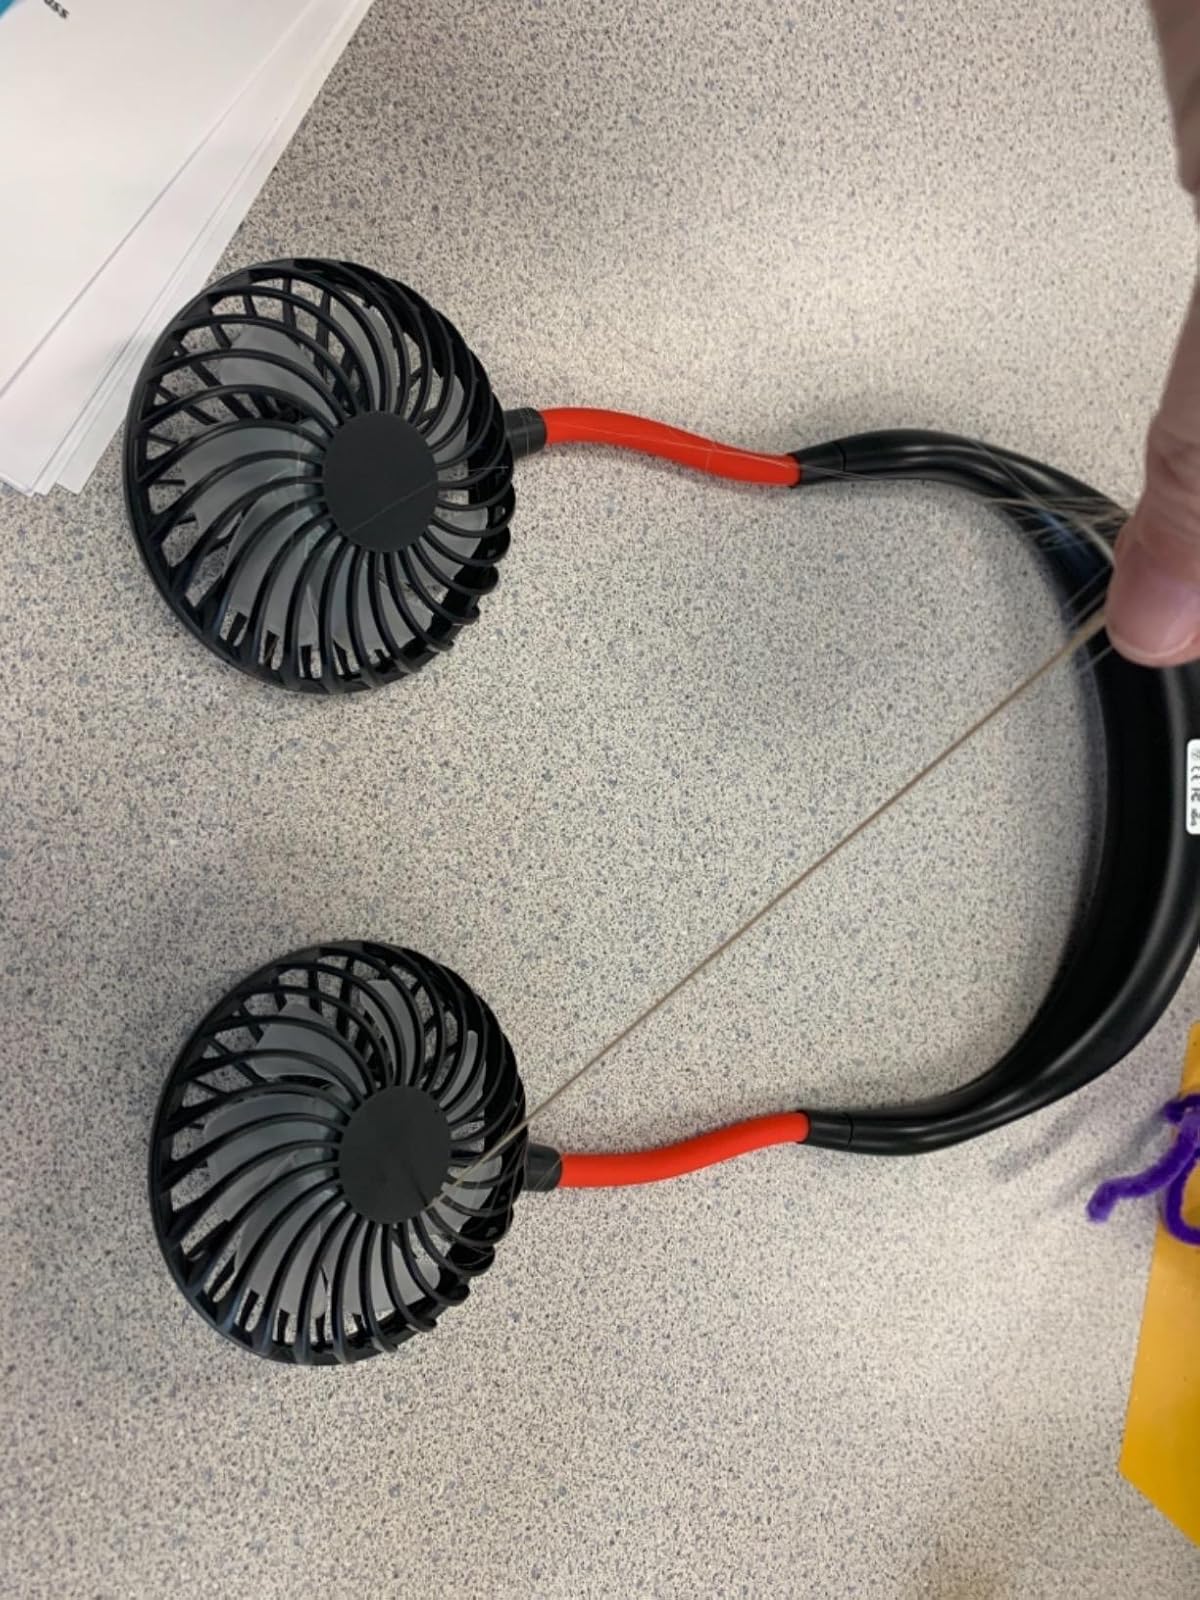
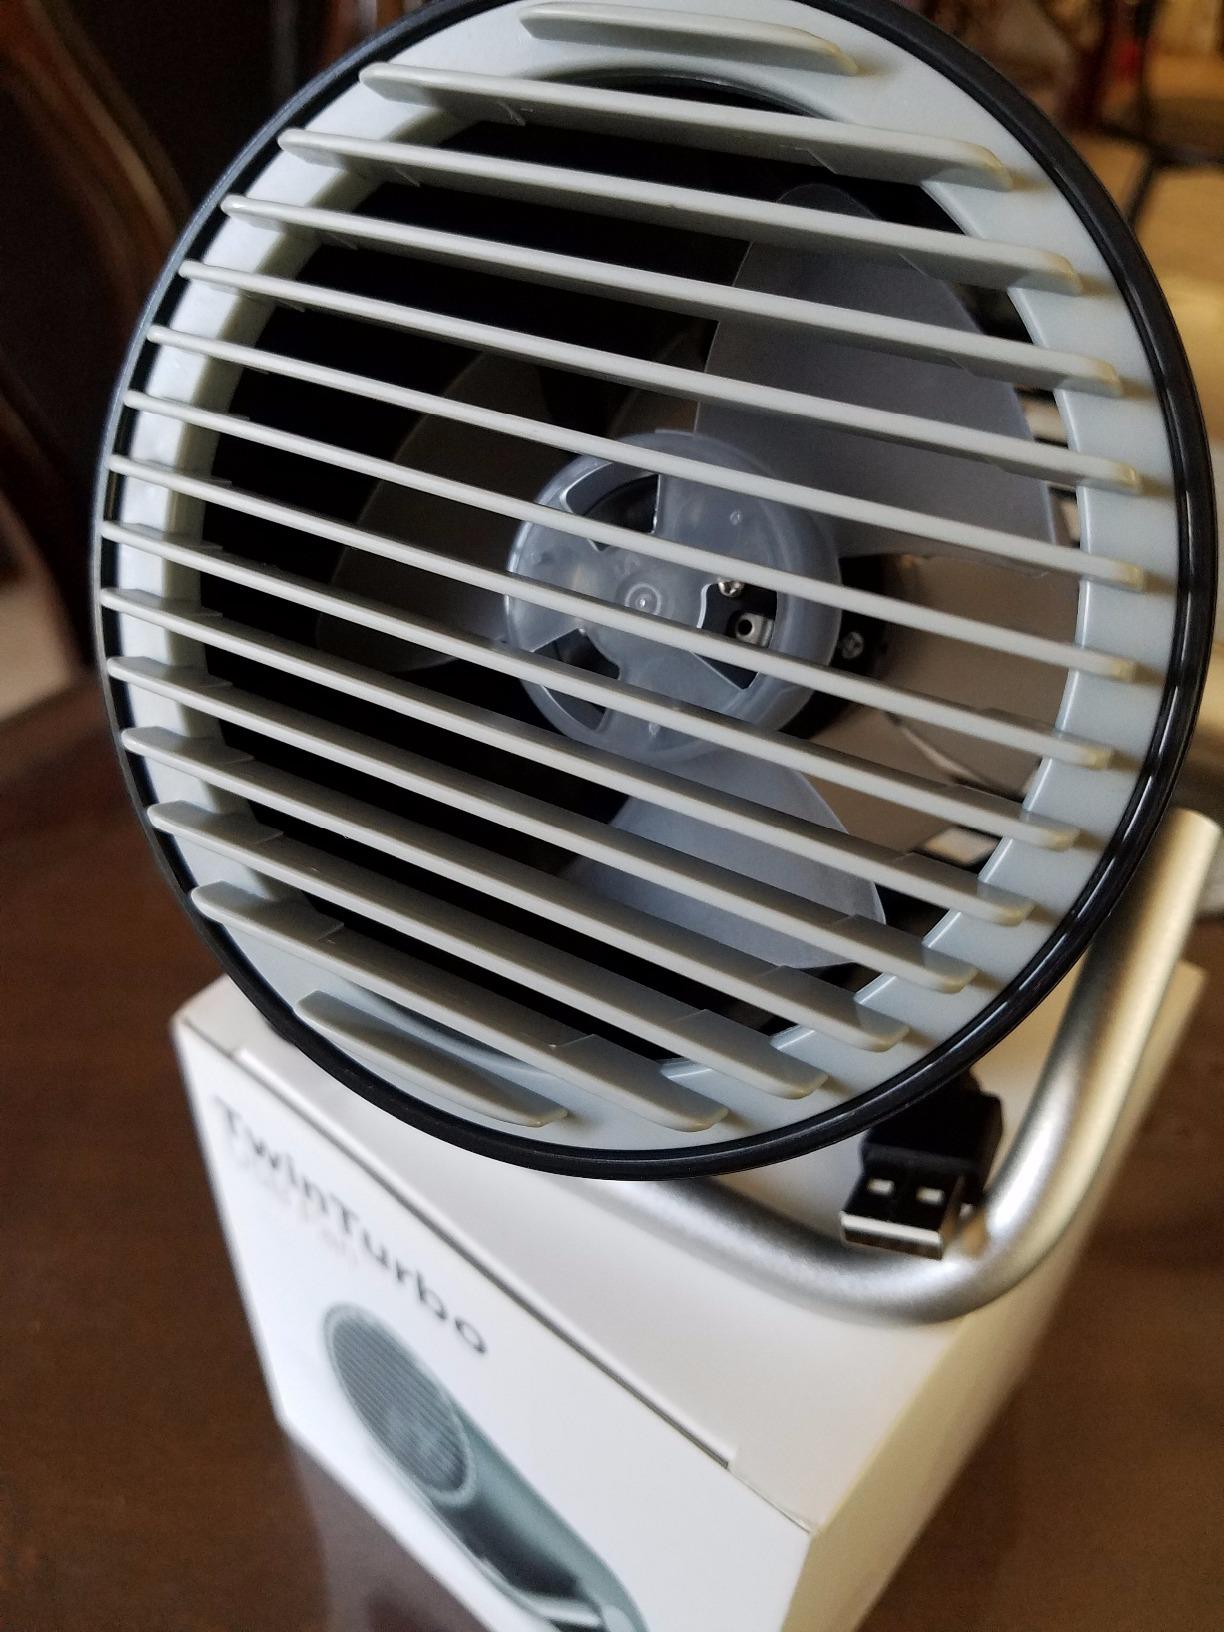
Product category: fan
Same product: no